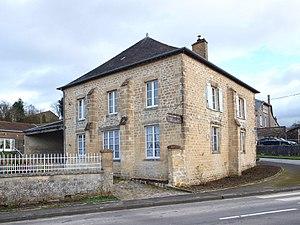
Montgon (Ardennes, France)
Montgon est une commune française, située dans le département des Ardennes en région Grand Est.